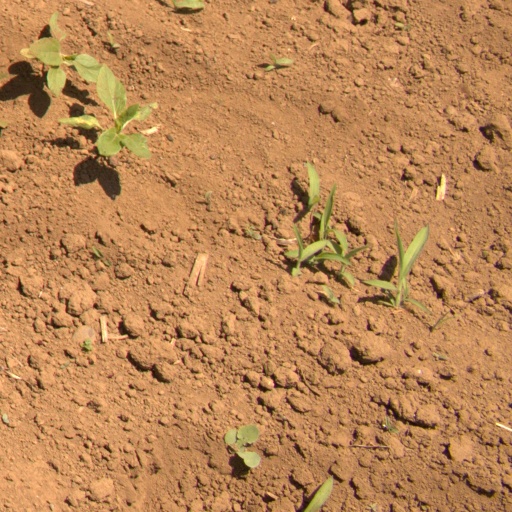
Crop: Jerusalem artichoke